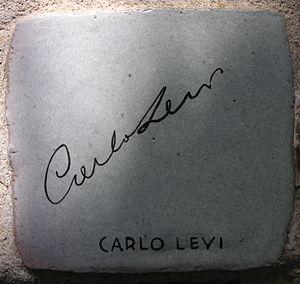
Carlo Levi est un écrivain, médecin, peintre, journaliste et homme politique italien.